Index of home automation articles

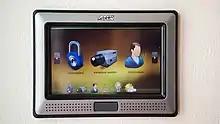
The control panel for a building that has elements of automation

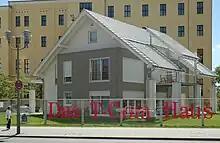
The T-Com-Haus in Berlin, Germany was designed to demonstrate state-of-the-art home automation.

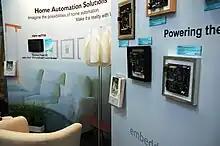
A display at Computex 2008 showing a home automation system and embedded boards

This is a list of home automation topics on Wikipedia. Home automation is the residential extension of building automation. It is automation of the home, housework or household activity. Home automation may include centralized control of lighting, HVAC (heating, ventilation and air conditioning), appliances, security locks of gates and doors and other systems, to provide improved convenience, comfort, energy efficiency and security.